Faust (opera)

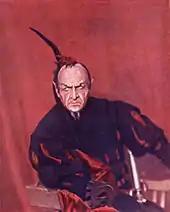
Feodor Chaliapin as Méphistophélès, 1915

Faust, an aging scholar, determines that his studies have come to nothing and have only caused him to miss out on life and love ("Rien! En vain j'interroge"). He attempts to kill himself (twice) with poison but stops each time when he hears a choir. He curses hope and faith, and asks for infernal guidance. Méphistophélès appears (duet: "Me voici") and, with a tempting image of Marguerite at her spinning wheel, persuades Faust to buy Méphistophélès's services on Earth in exchange for Faust's in Hell. Faust's goblet of poison is magically transformed into an elixir of youth, making the aged doctor a handsome young gentleman; the strange companions then set out into the world.